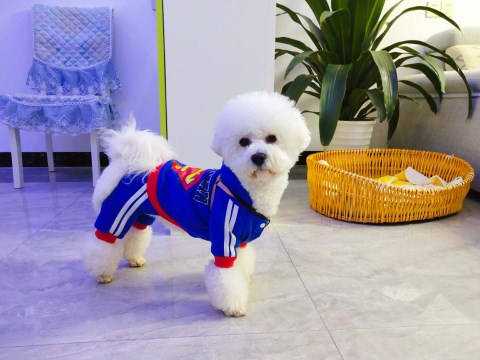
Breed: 3083-n000117-Bichon_Frise